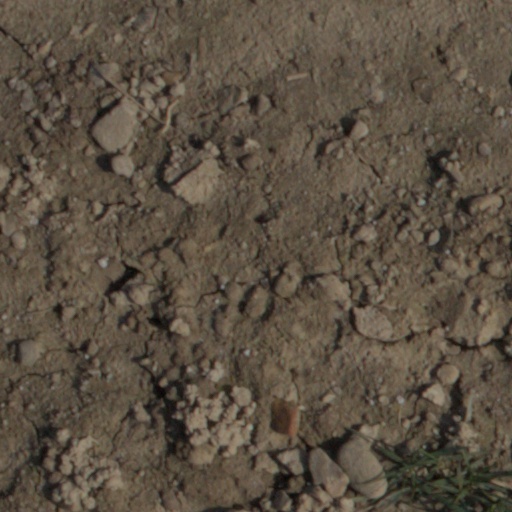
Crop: wheat